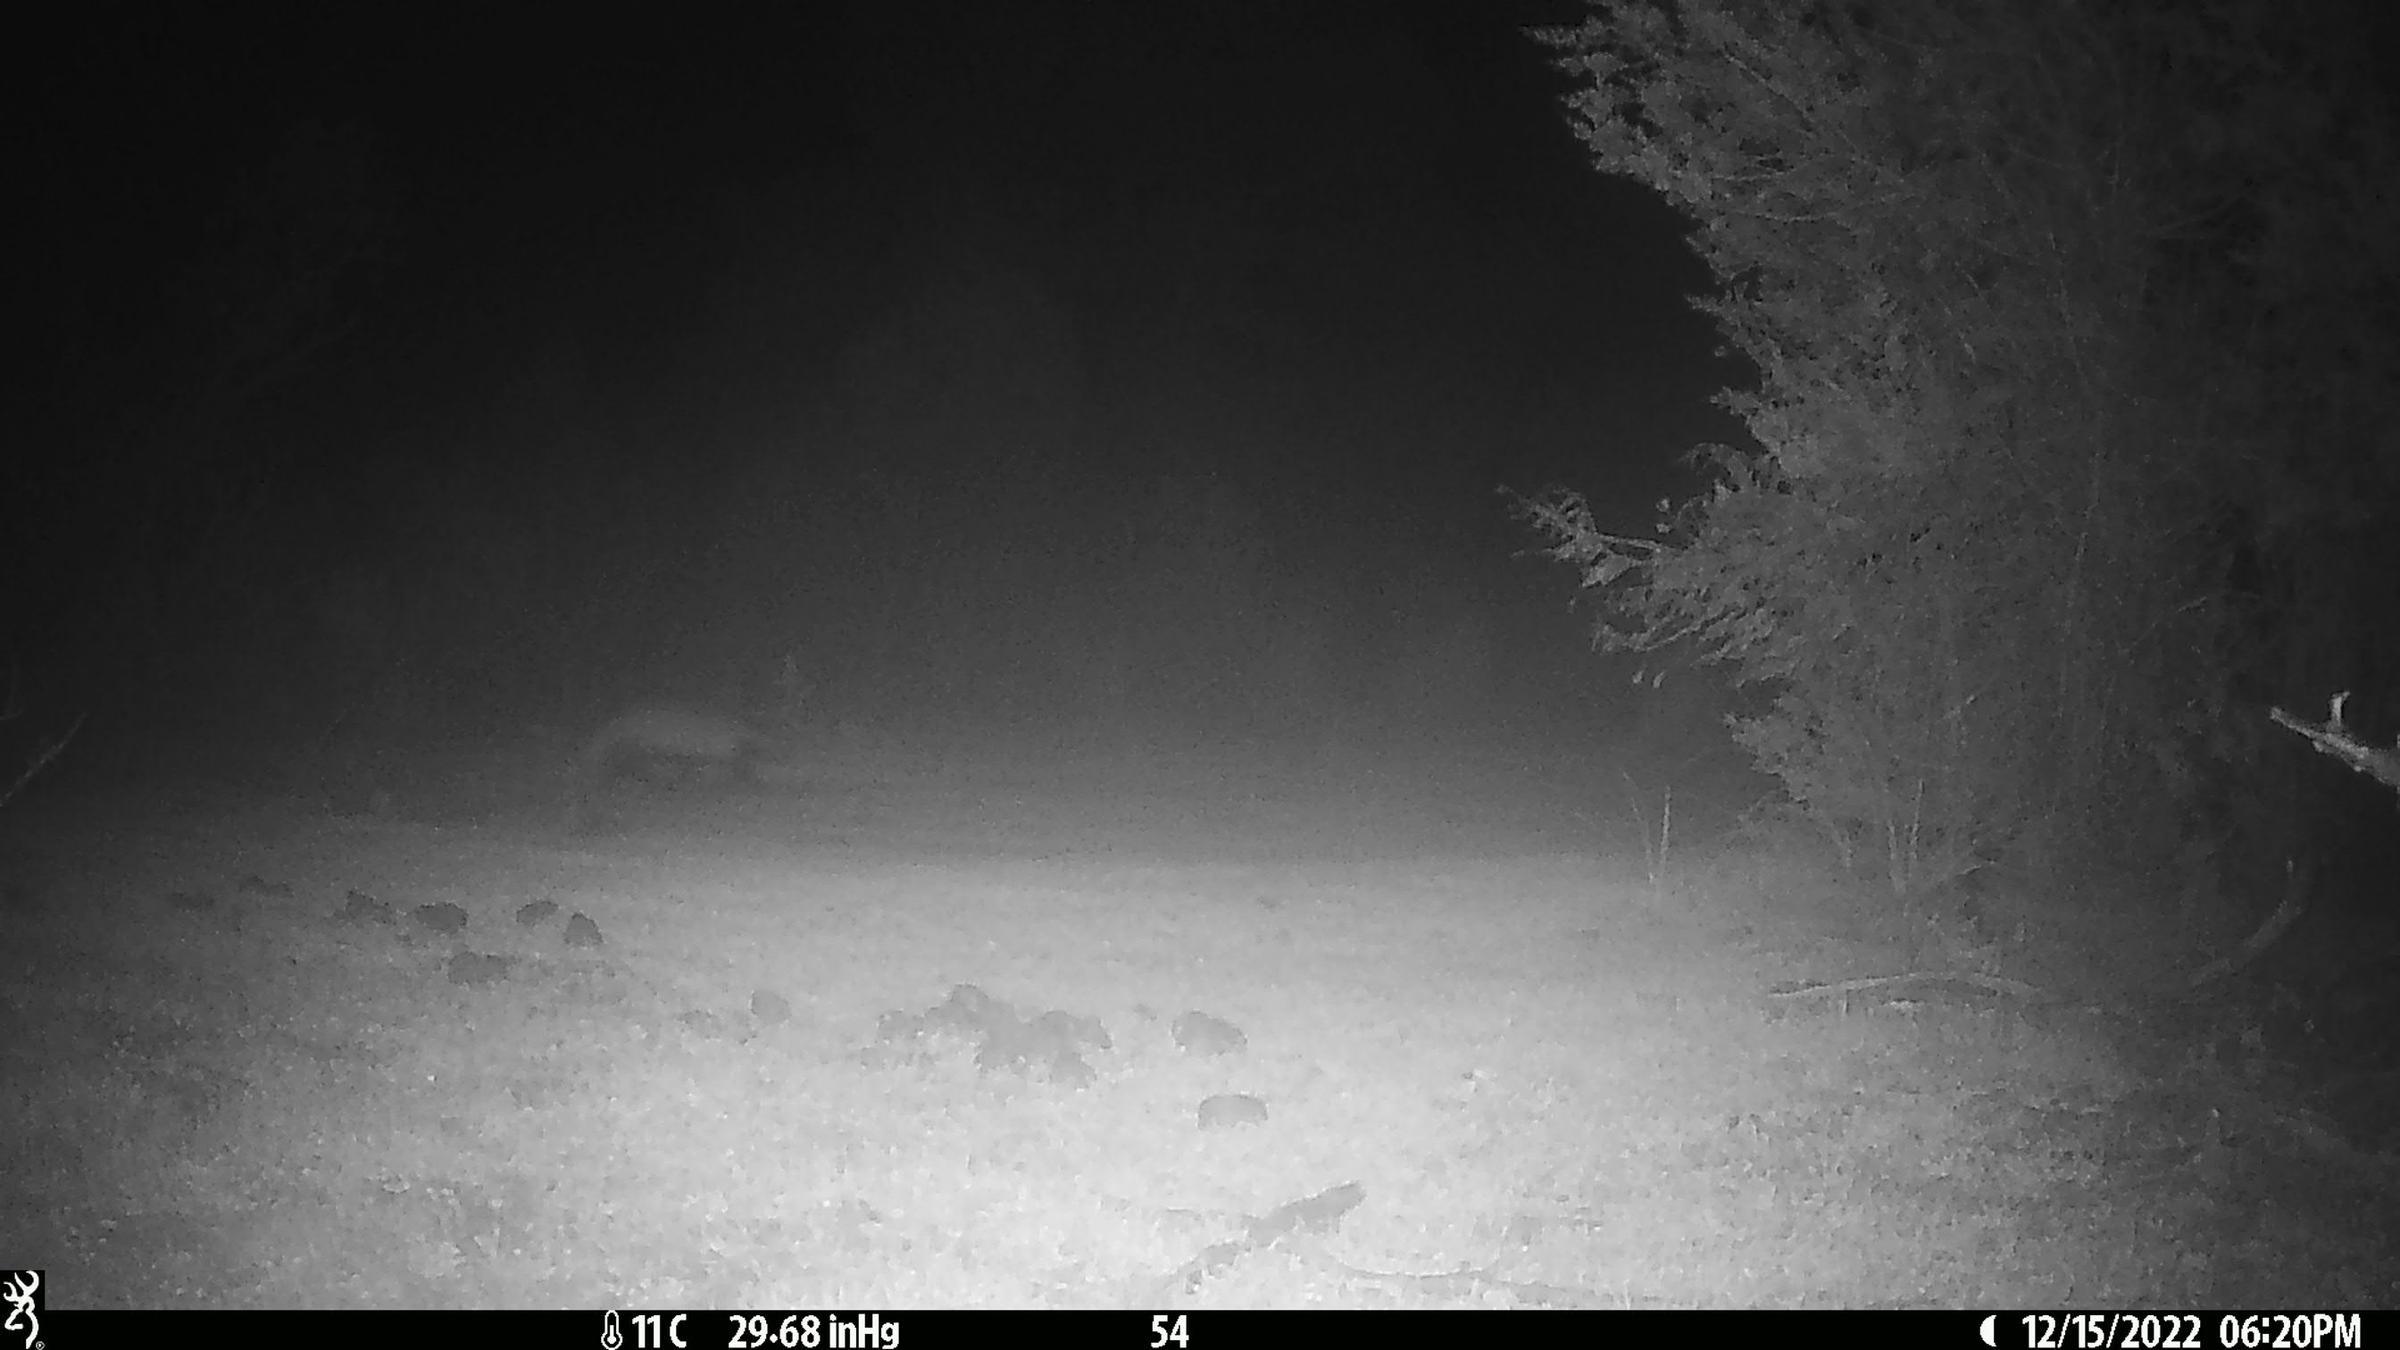
Species: Meles meles